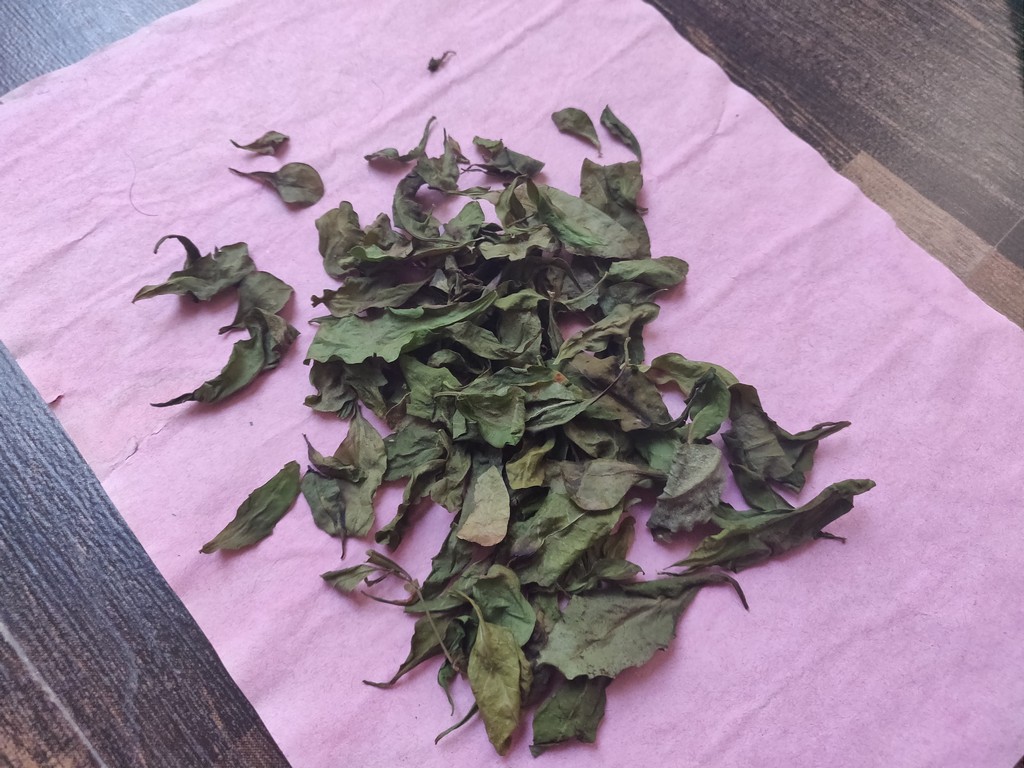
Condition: Dried
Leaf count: multiple
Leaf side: unknown